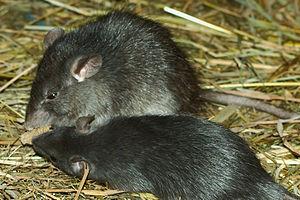
Cette liste des mammifères au Québec est basée sur la « Liste de la faune vertébrée du Québec ». Elle comprend les espèces disparues dans l'histoire récente et les espèces introduites. Elle compte 97 espèces en neuf ordres : une espèce de didelphimorphes, dix espèces d'insectivores, huit espèces de chiroptères, trois espèces de lagomorphes, 25 espèces de rongeurs, 21 espèces de fissipèdes, cinq espèces d'artiodactyles, sept espèces de pinnipèdes et 17 espèces de cétacés.
Rattus est un genre de gros muridés originaires d'Asie dont deux espèces ont colonisé l'Europe et le reste du monde : le rat noir et le rat brun ou surmulot. Toutes ces espèces peuvent être appelées « rat ». Elles sont omnivores.